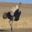
Label: bird